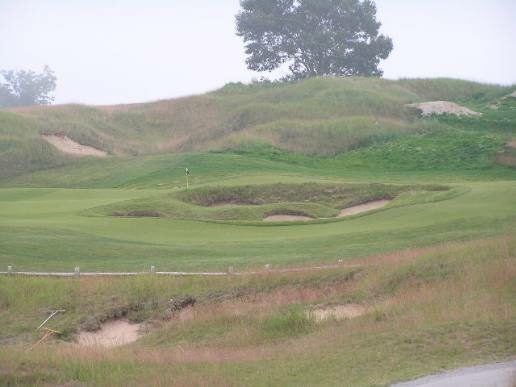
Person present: No